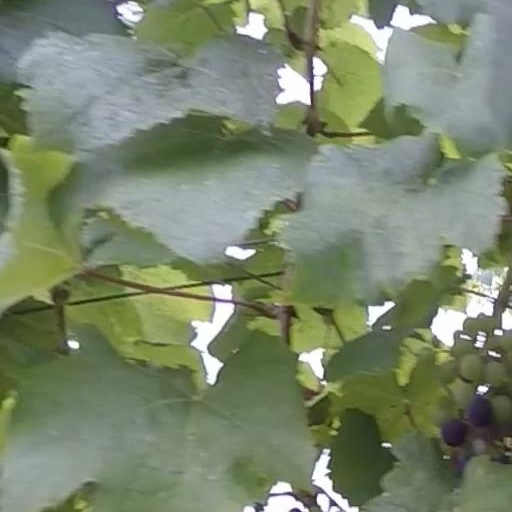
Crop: grape